Fender Bass VI

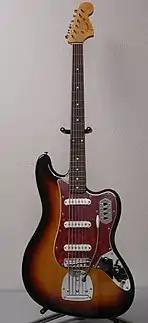

From 1995 through 1998, Fender Japan produced a vintage reissue featuring the 1963 model's Jaguar-style pickups and electronics.